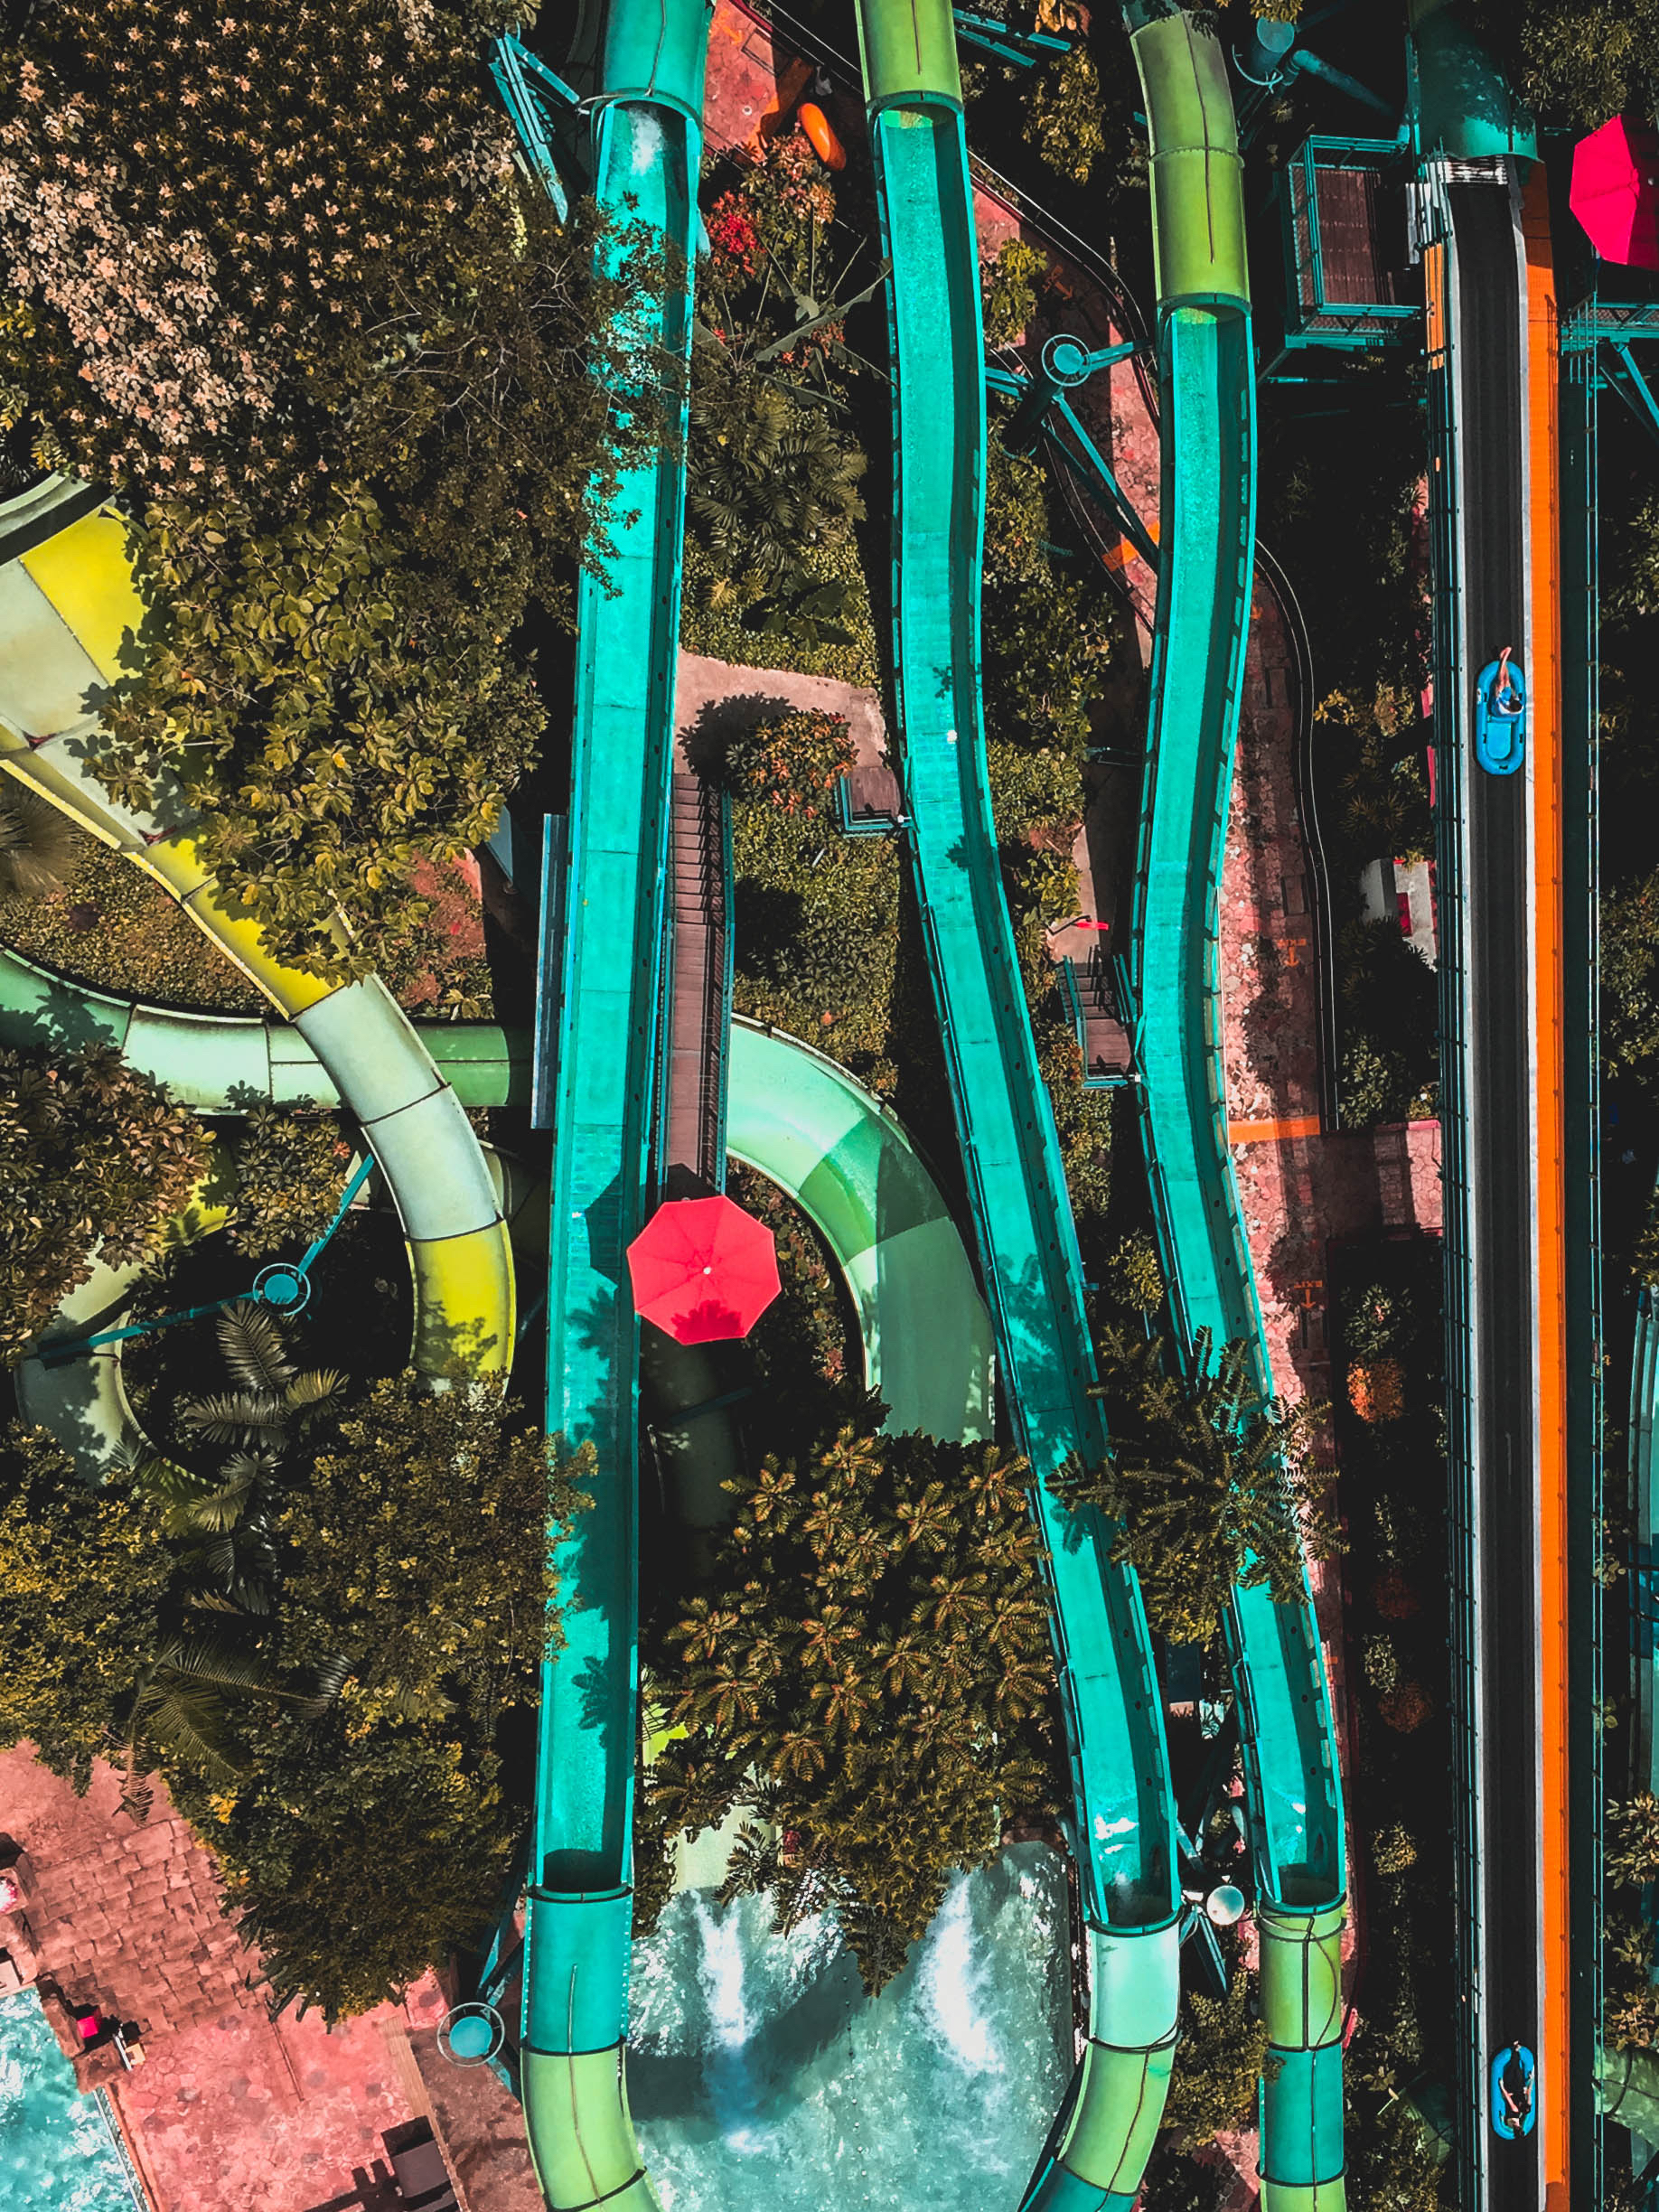
amusement park, color, park, amusement ride